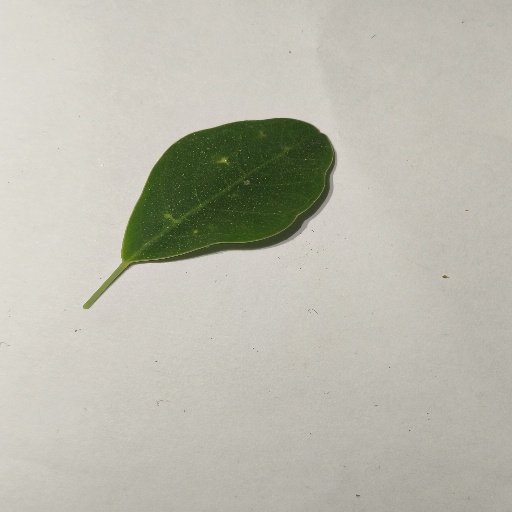
Species: Sojina
Leaf condition: Healthy Leaf